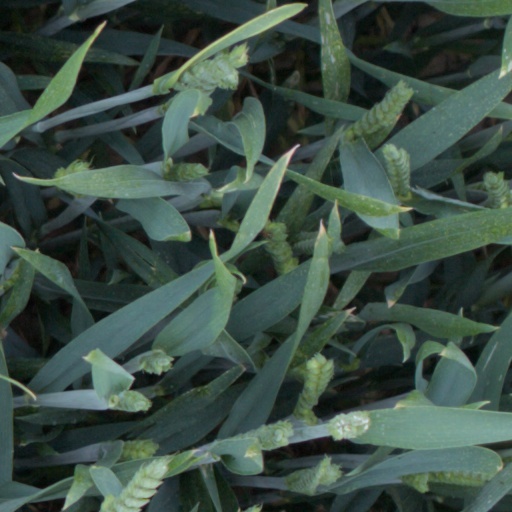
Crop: wheat